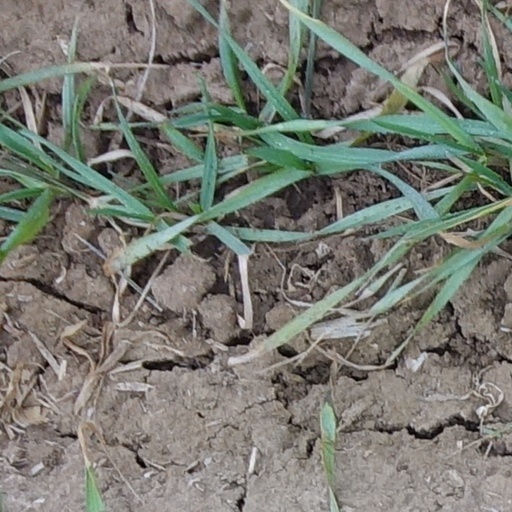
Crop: wheat